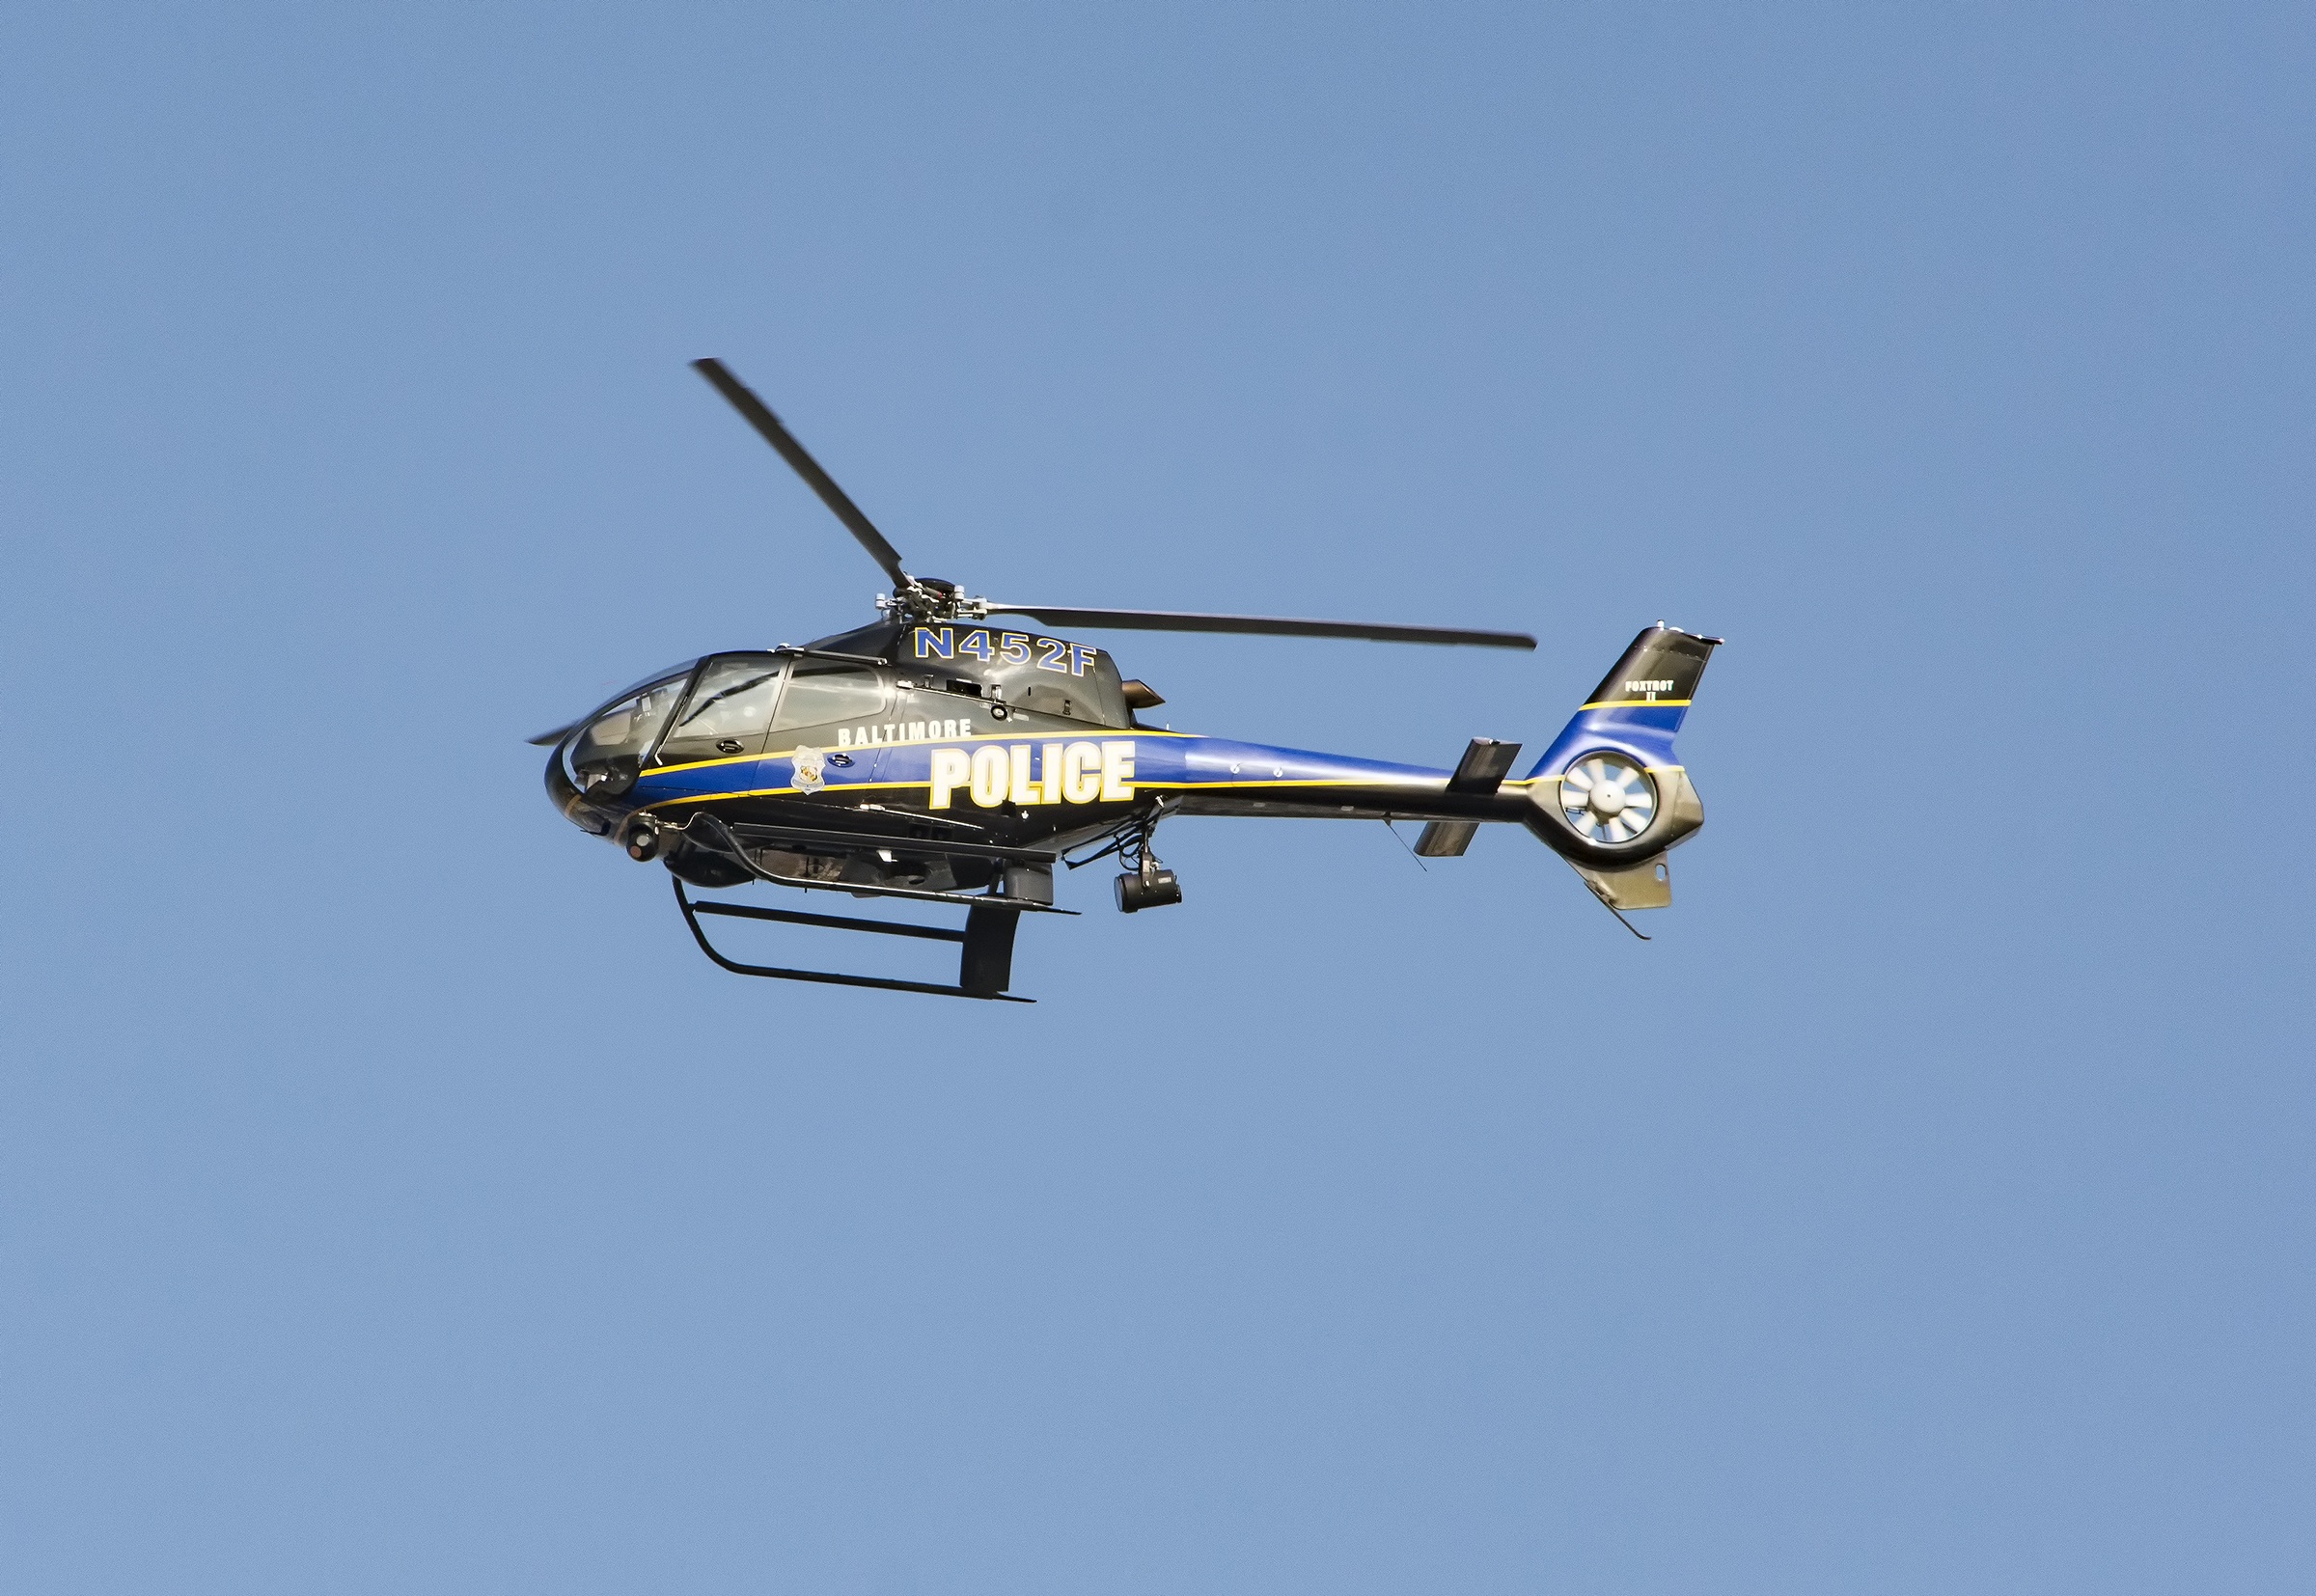
sky, city, urban, aircraft, vehicle, aviation, flight, helicopter, police, 911, law, event, department, crime, baltimore, emergency, protests, enforcement, rotorcraft, investigation, bpd, evidence, atmosphere of earth, helicopter rotor, military helicopter, bell uh 1 iroquois, bell 412